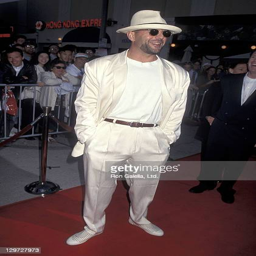
actor attends the westwood premiere